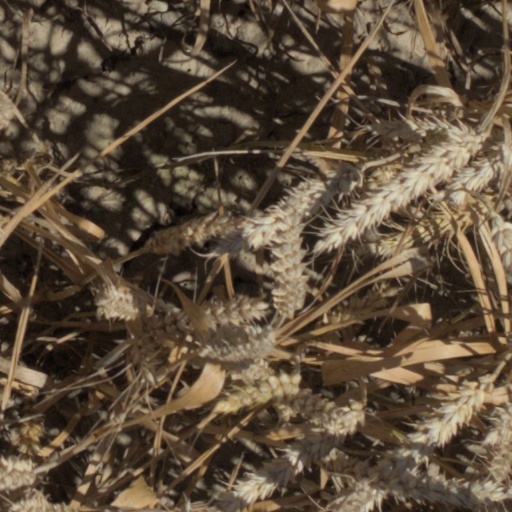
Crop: wheat